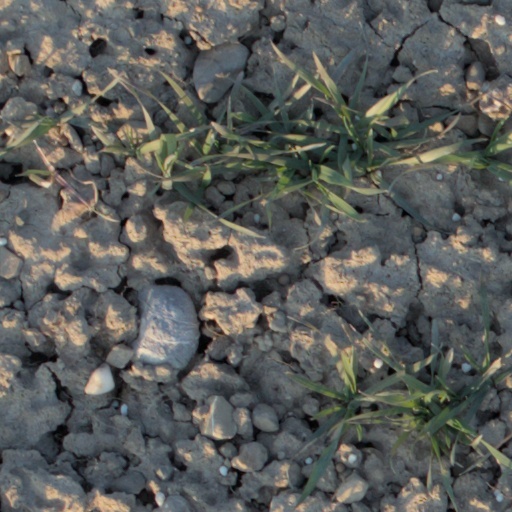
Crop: wheat